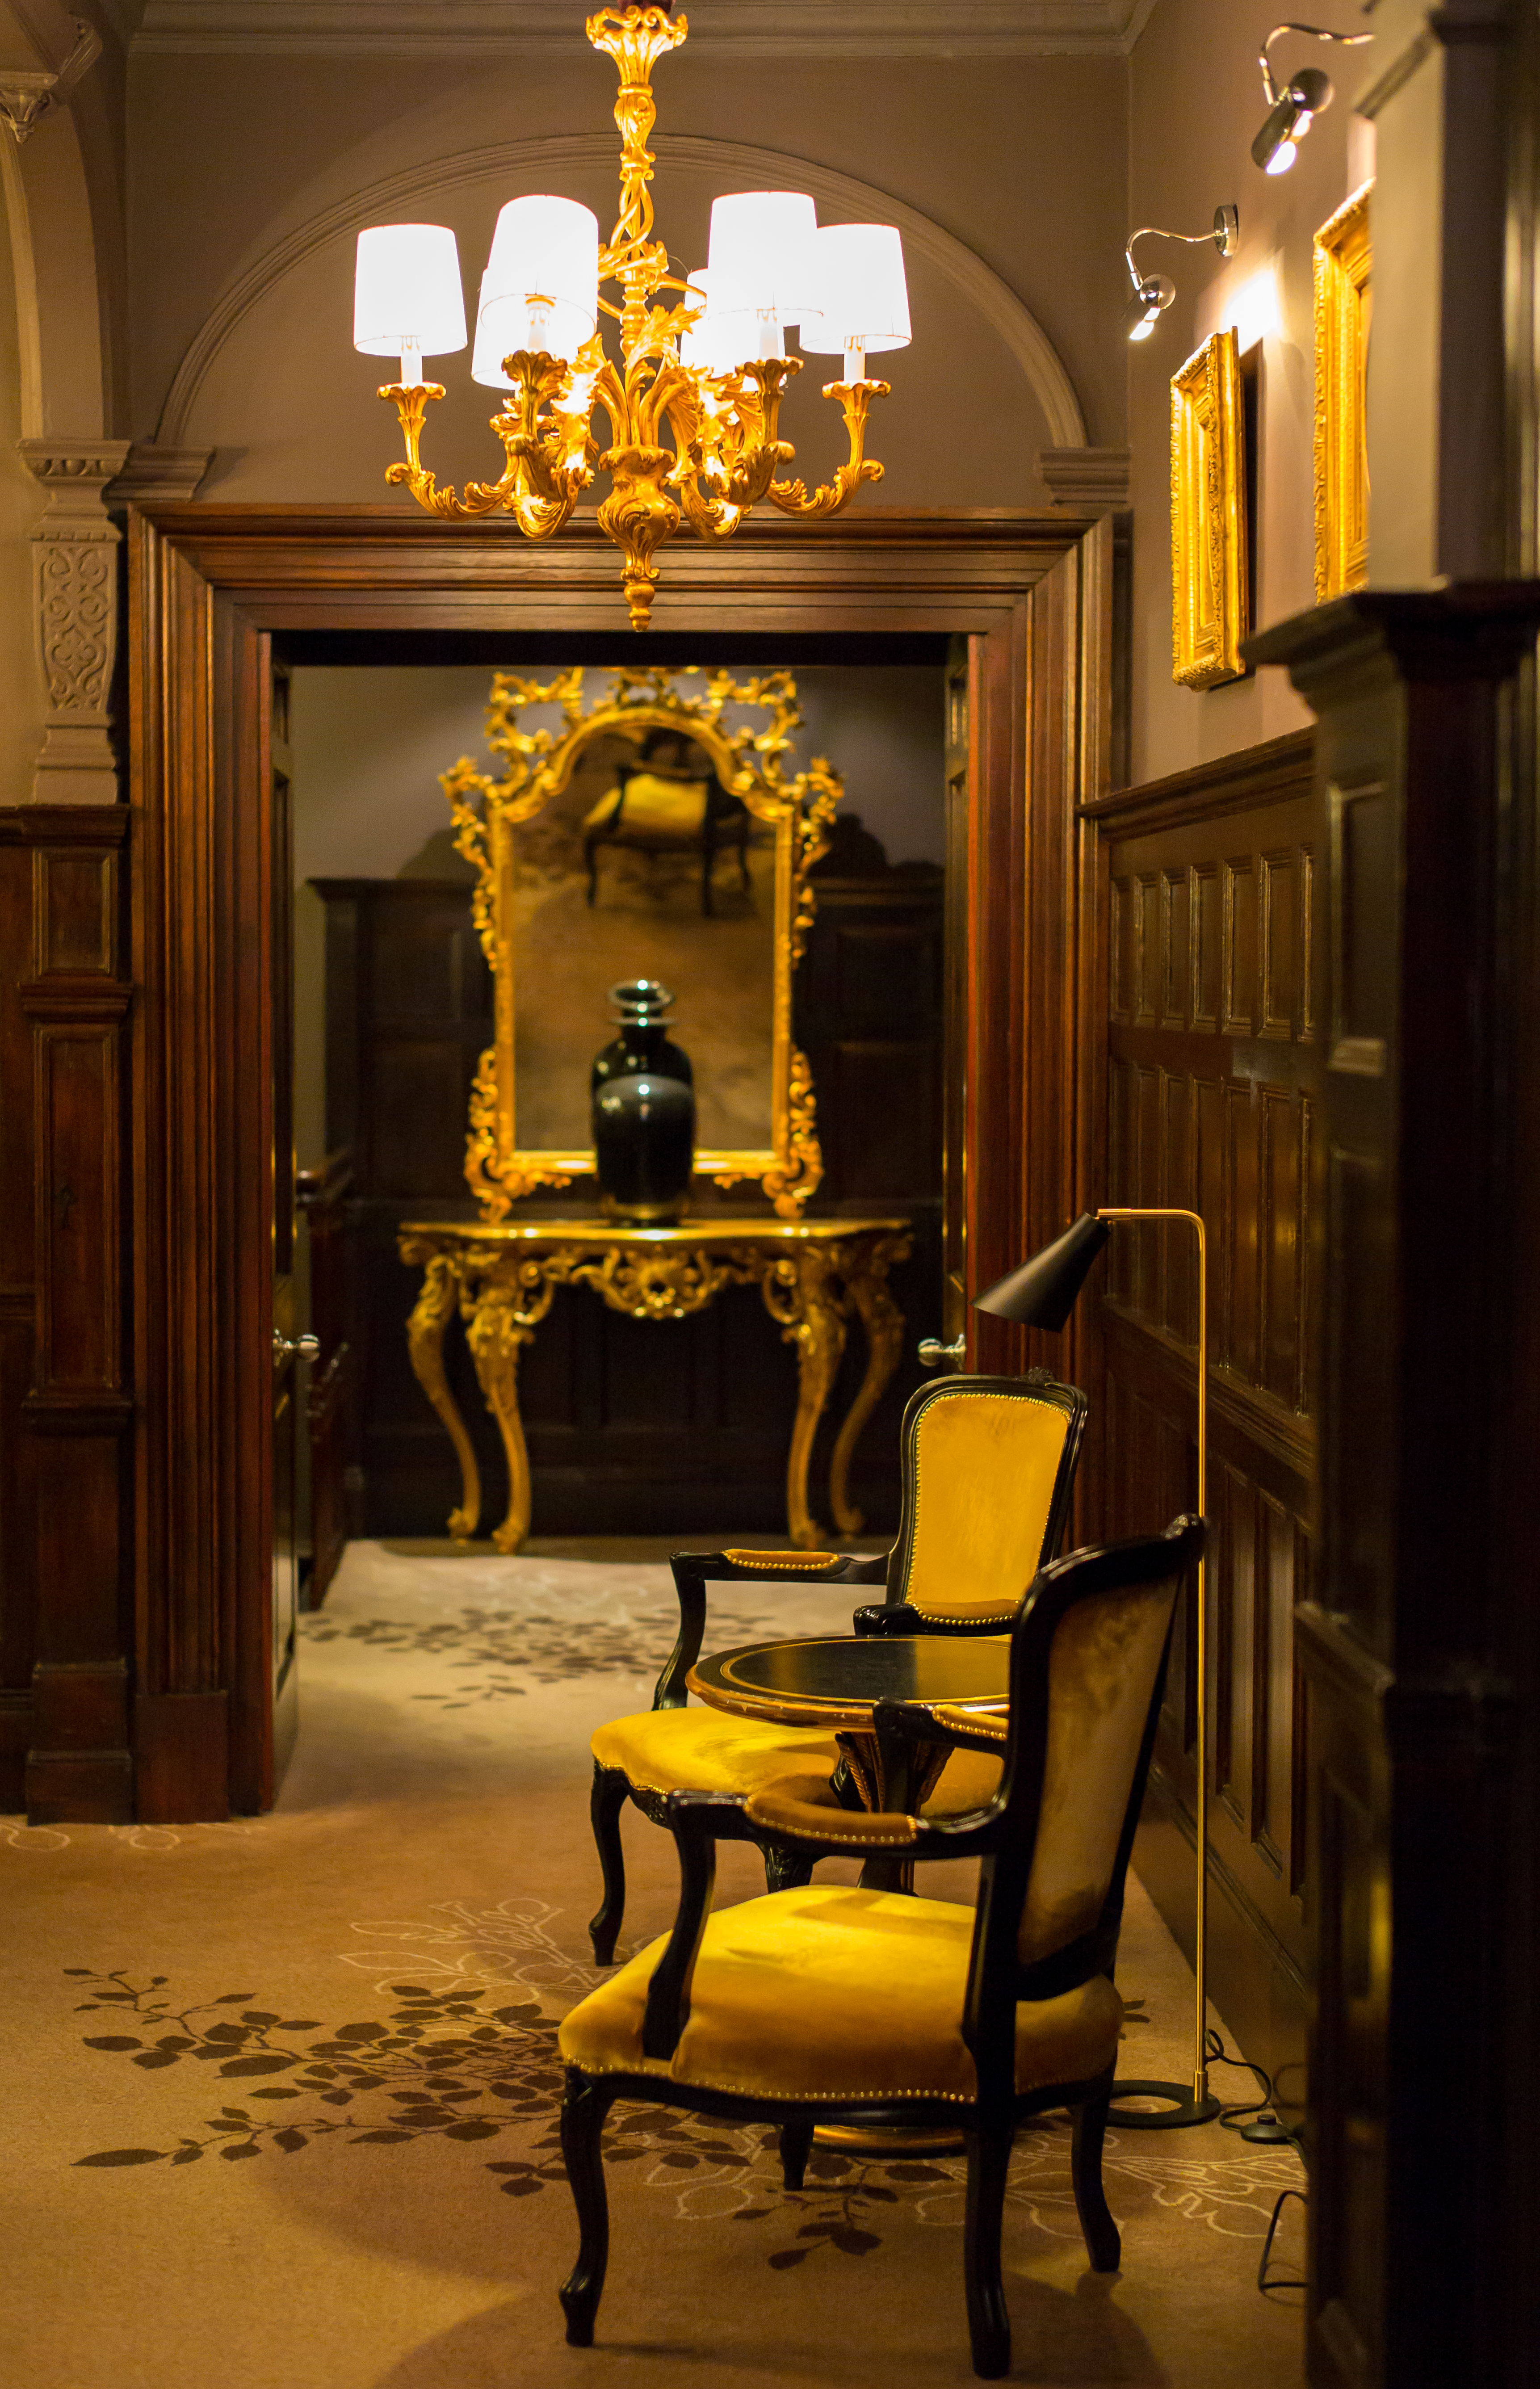
light, chair, interior, europe, small, furniture, room, lighting, interior design, uk, england, london, chairs, m, luxury, stilllife, hotel, mirror, hallway, 50, 11, gardens, united, kingdom, chandelier, hotels, leica, 240, summilux, available, chelsea, cadogan, slh, dining room